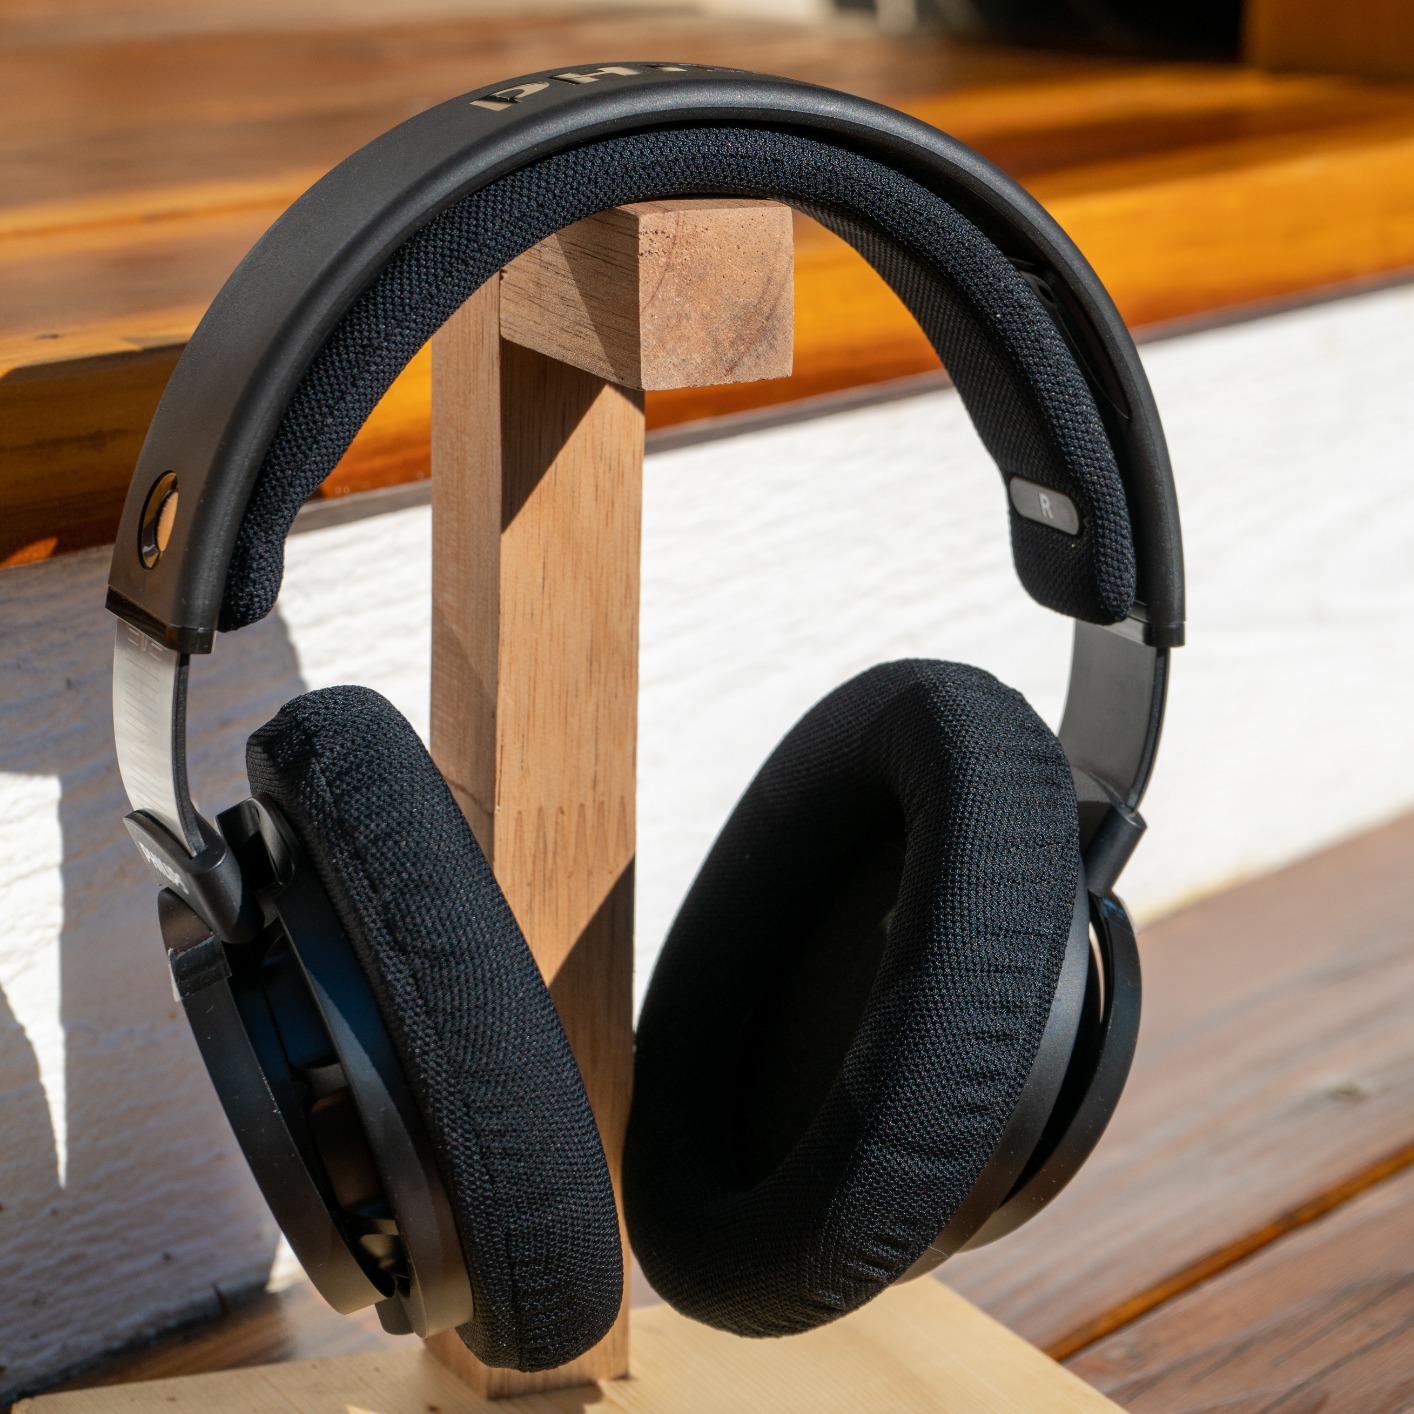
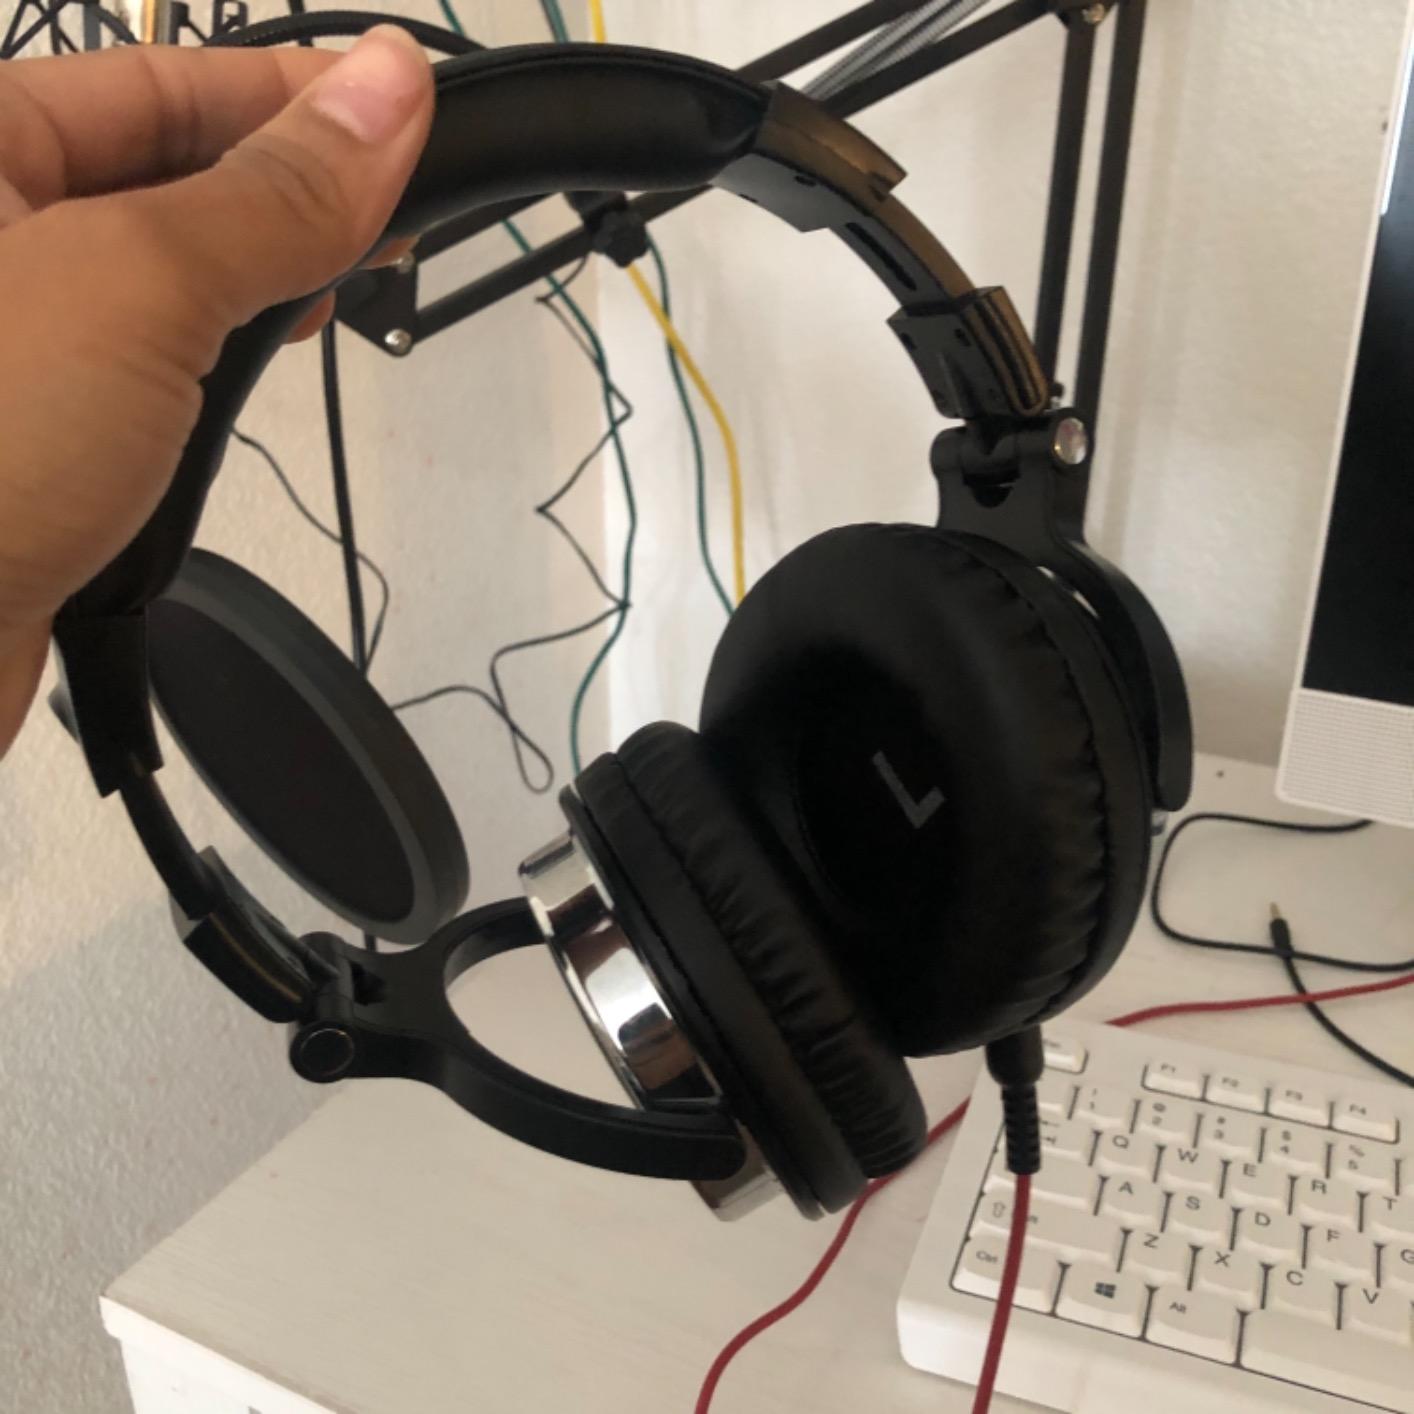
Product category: headphones
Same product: no